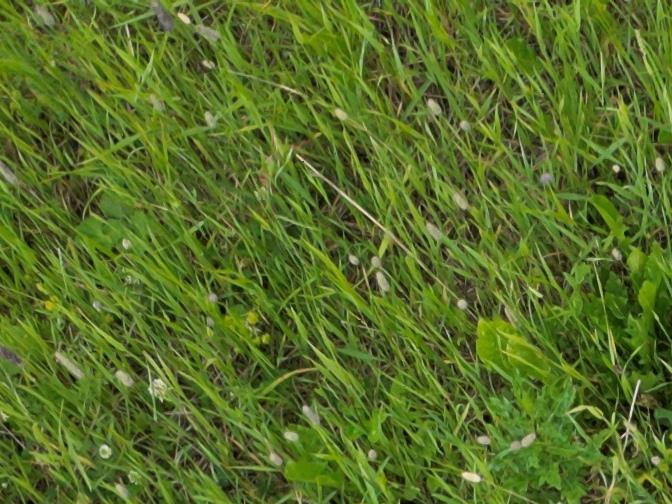
Flowers visible: yarrow flowers